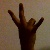
The image shows a hand gesture representing the number 7 in Indian Sign Language.